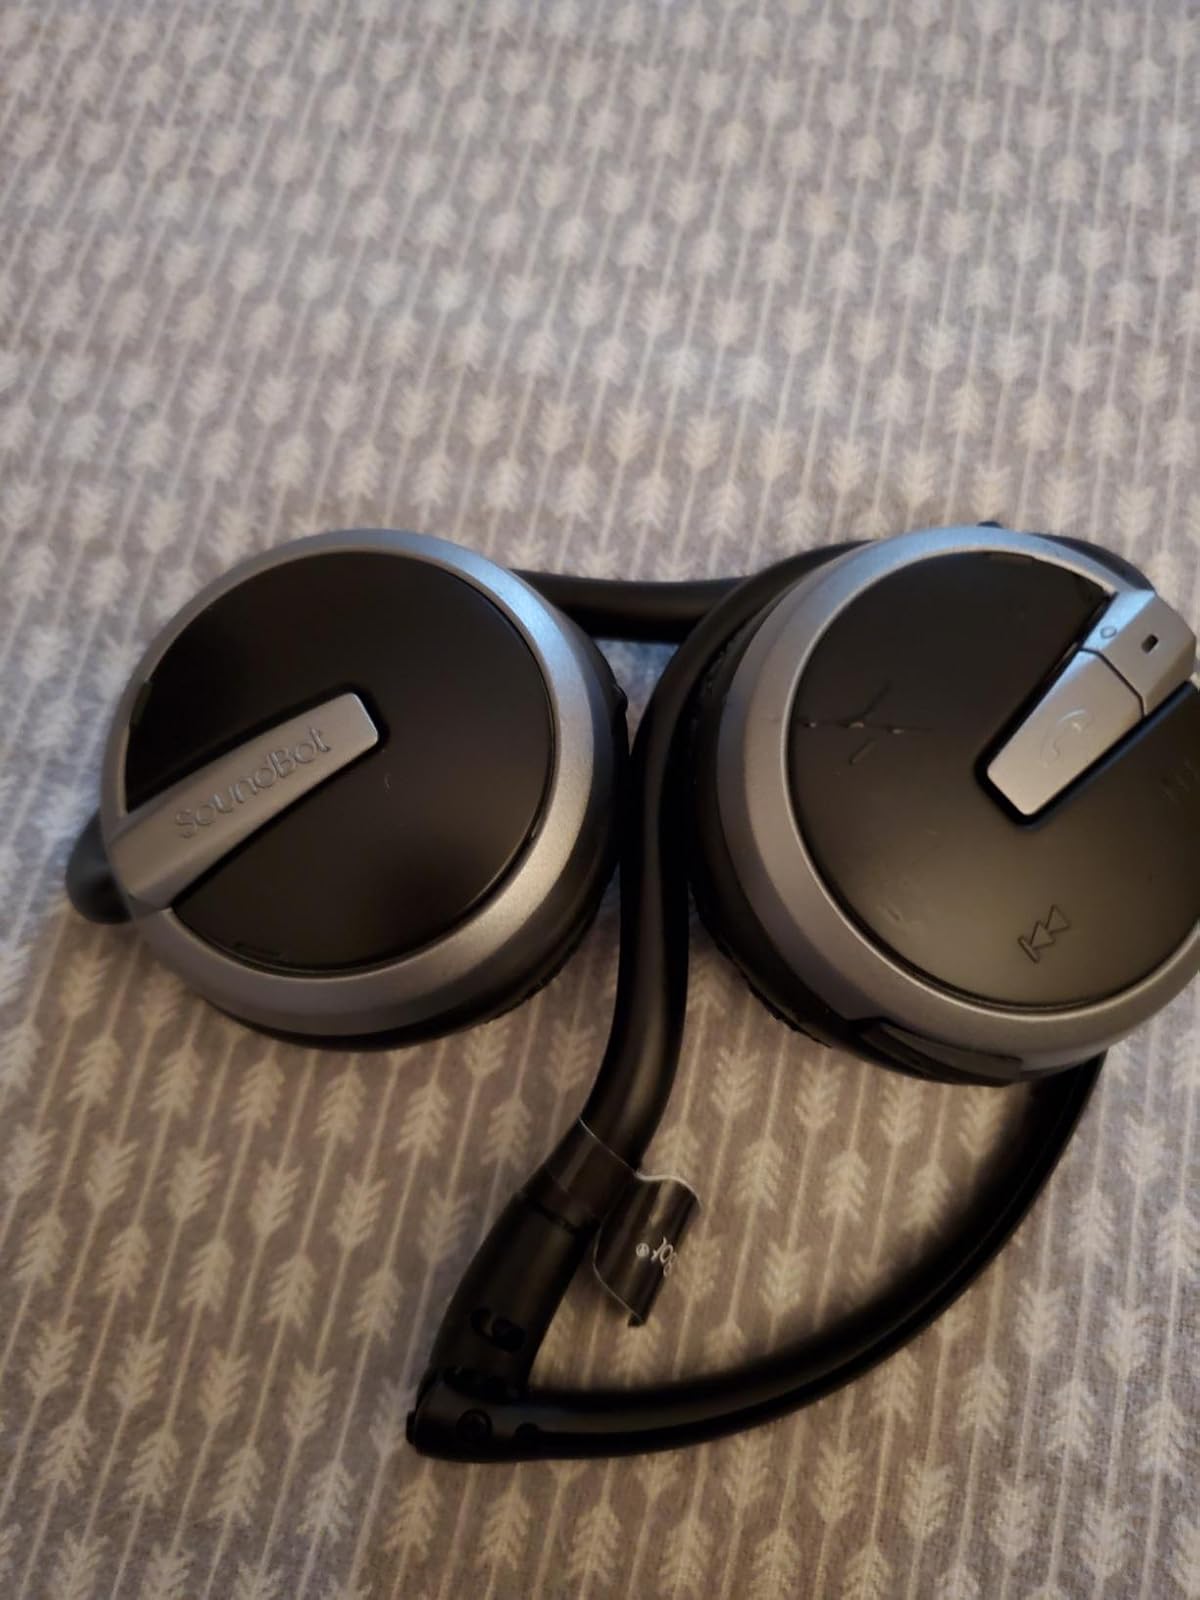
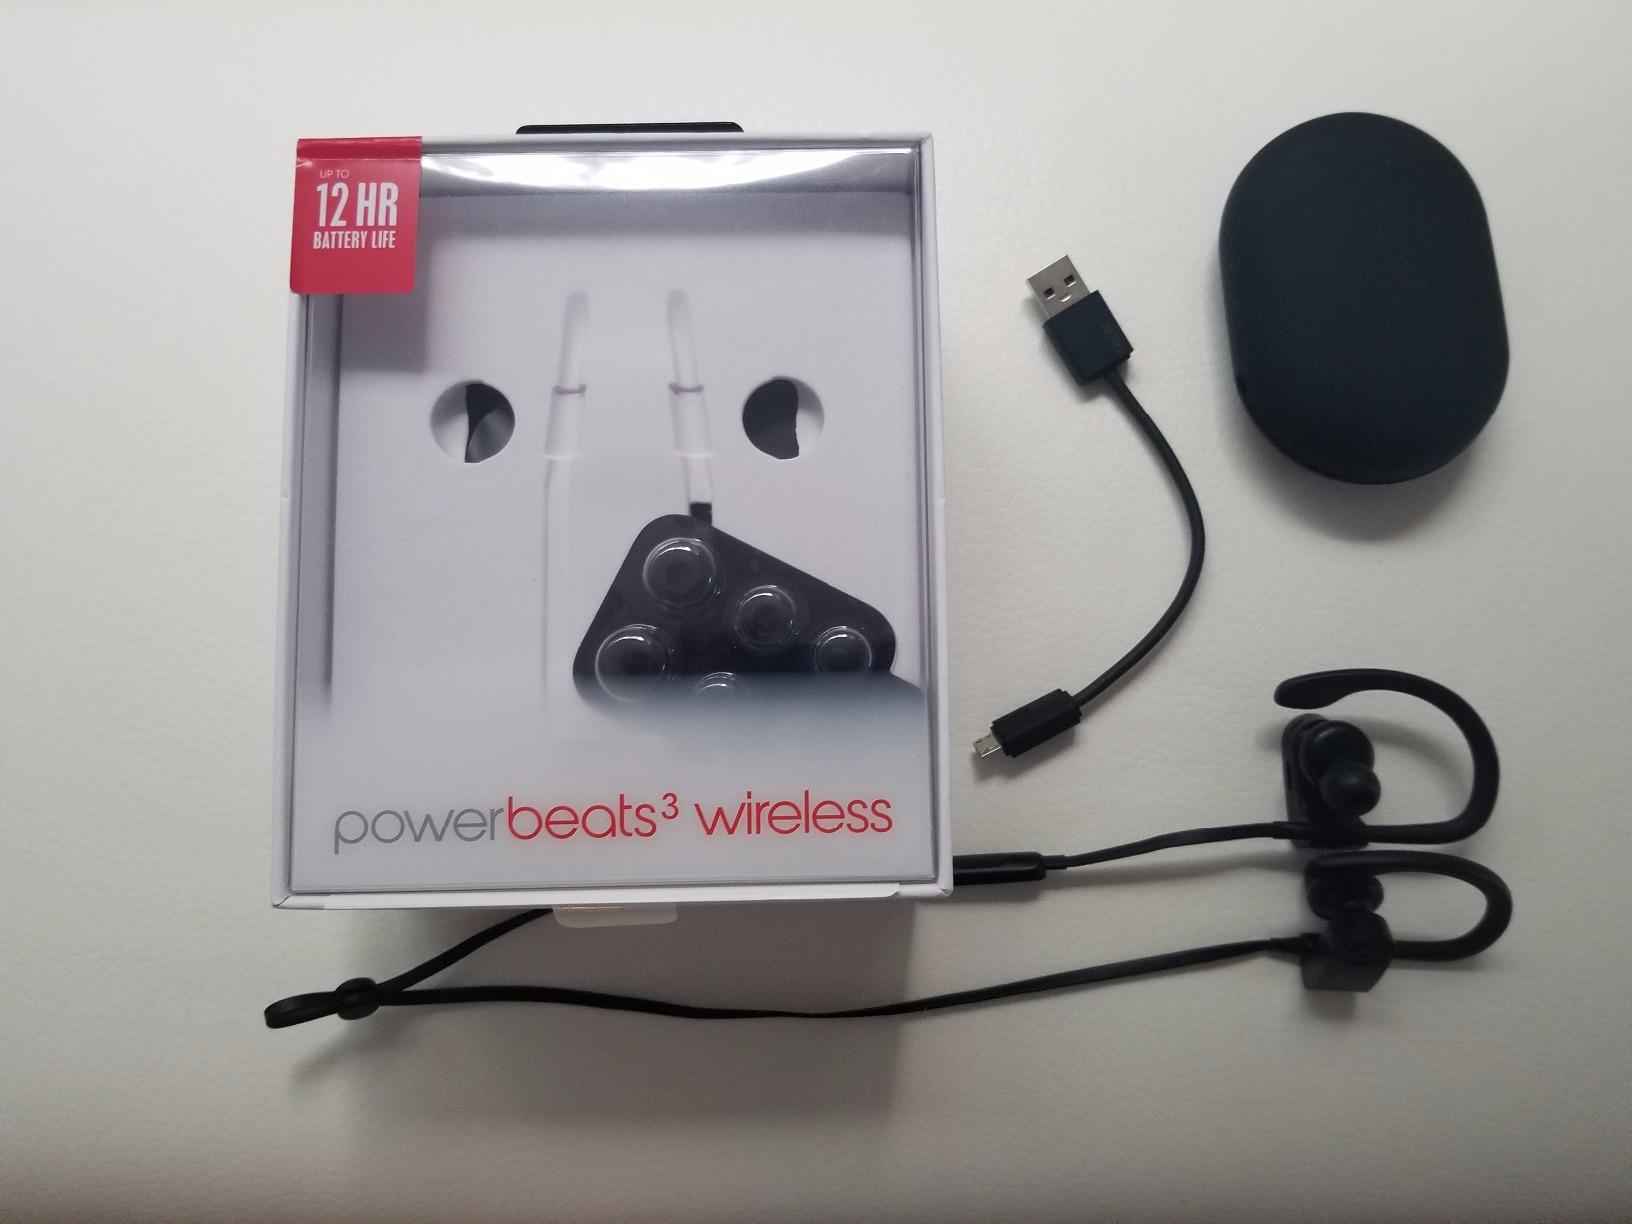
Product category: headphones
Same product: no